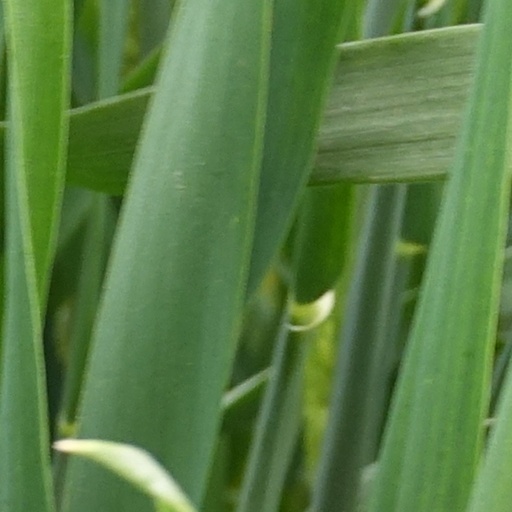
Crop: wheat